The Three Swordsmen

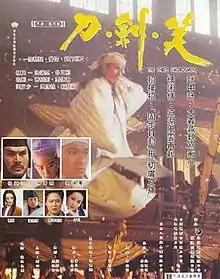
Film poster

The Three Swordsmen is a 1994 Hong Kong "wuxia" film directed by Taylor Wong and starring Andy Lau, Brigitte Lin and Elvis Tsui in the roles of the titular swordsmen.